Kevin Glenn

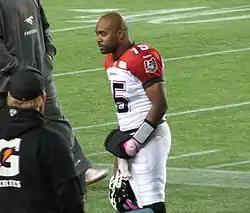
Kevin Glenn, shown on the sidelines during the Stampeders' final game against Edmonton for the 2013 season on October 18. During the game, Glenn passed Tom Clements to become Number 10 on the CFL's all time passing list.

On January 3, 2012, Glenn was traded to the Calgary Stampeders along with Mark Dewit and a conditional draft pick for Henry Burris. Glenn was brought in by the Stamps to serve as a backup for starter Drew Tate. When Tate went down with a major injury in week 2 Glenn became the starter. Kevin Glenn went on to start the next 15 games for the Stampeders, winning 10 of them. His 67.9 percent completion rate during the 2012 campaign was the best of his career to that point. Tate returned from injury and went back to starting status for the final two games of the regular season and the Western Division Semi-Finals. When Tate sustained a different injury in the Western Semi-Final, Glenn became the starter for the remainder of the 2012 playoffs. Glenn led the Stamps to victory over the BC Lions in the Western Final, but was unable to defeat the Toronto Argonauts in the 100th Grey Cup, losing 35-22. During the 2012 season, Glenn passed Dieter Brock on the CFL's all time passing yardage chart, surpassing Brock's total of 35,025 yards.